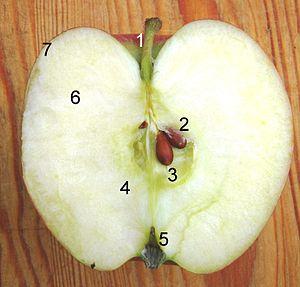
Un piridion, appelé aussi péridium ou péridion, est un fruit complexe, constitué par le réceptacle floral devenu charnu, soudé à l'ovaire. C'est une structure que l'on retrouve quand la fleur possède un ovaire infère adhérent au réceptacle, comme chez la pomme, la nèfle ou la poire.